Susanne Langer

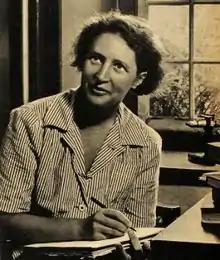
Langer in 1945

Susanne Katherina Langer (Knauth; December 20, 1895 – July 17, 1985) was an American philosopher, writer, and educator known for her theories on the influences of art on the mind. She was one of the earliest American women to achieve an academic career in philosophy and the first woman to be professionally recognized as an American philosopher. Langer is best remembered for her 1942 book "Philosophy in a New Key", which was followed by a sequel, "Feeling and Form: A Theory of Art", in 1953. In 1960, Langer was elected a Fellow of the American Academy of Arts and Sciences.